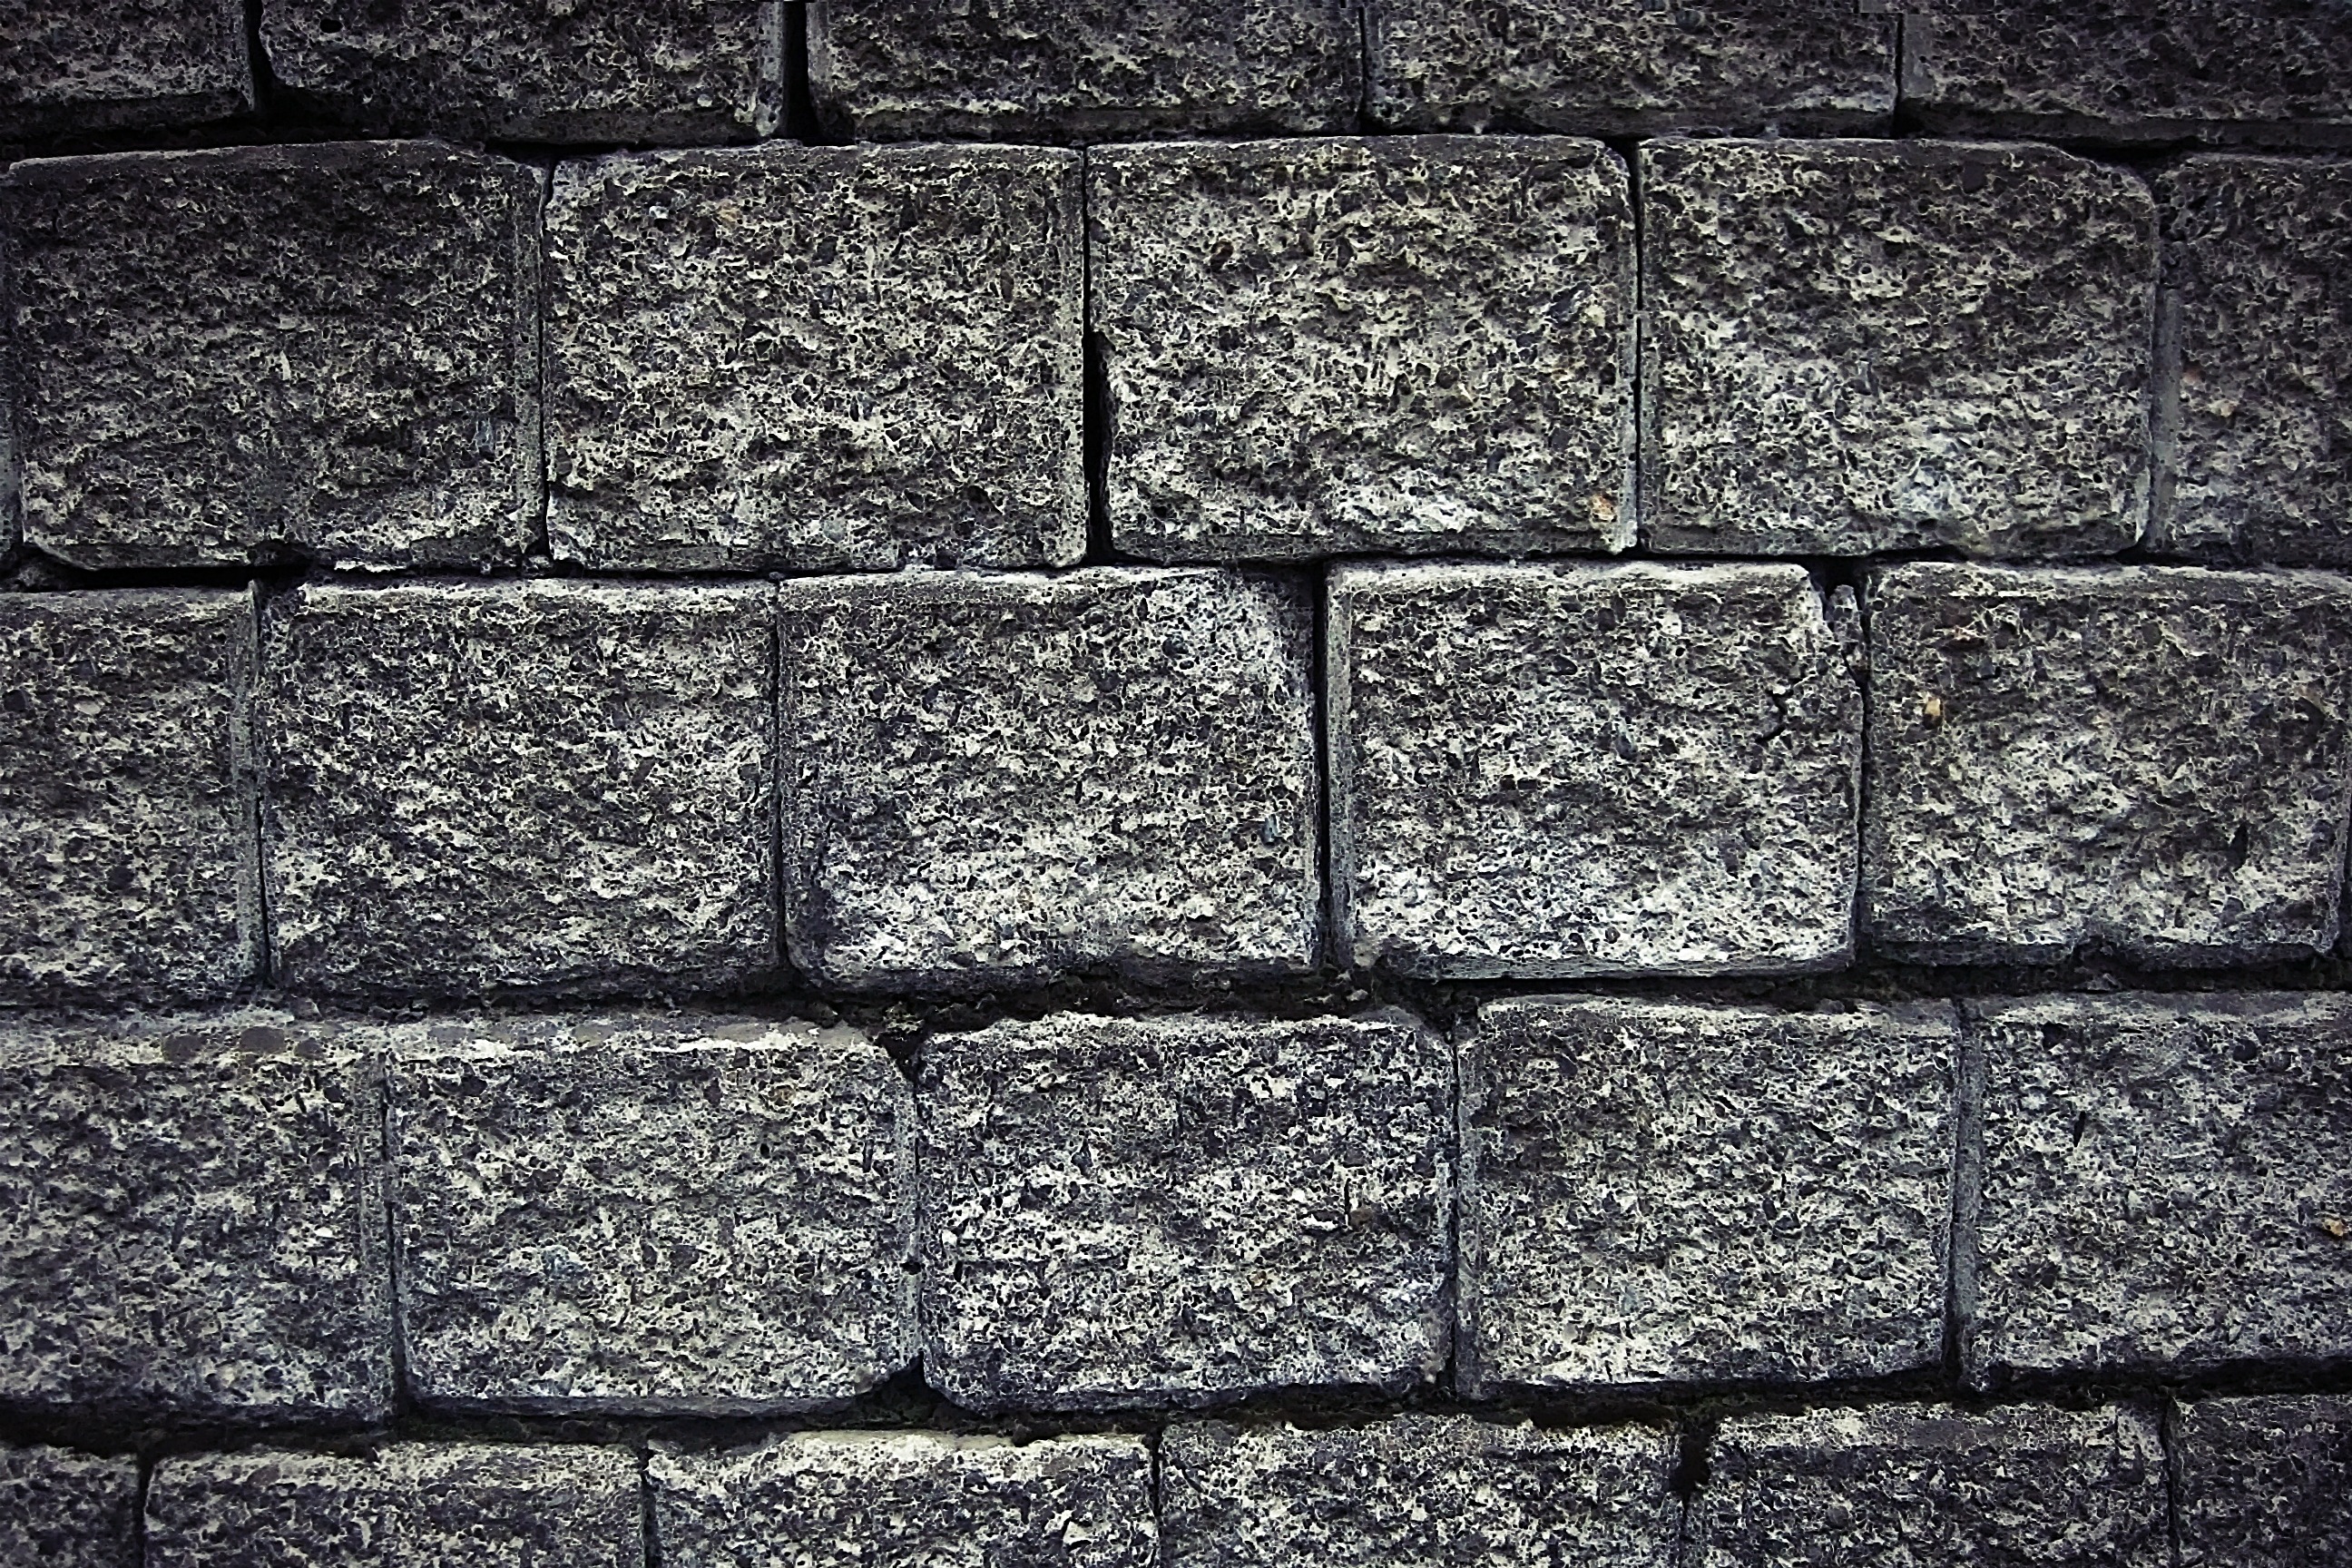
white, texture, floor, cobblestone, wall, stone, asphalt, soil, stone wall, black, brick, material, bricks, barrier, indonesia, relief, brickwork, flooring, road surface